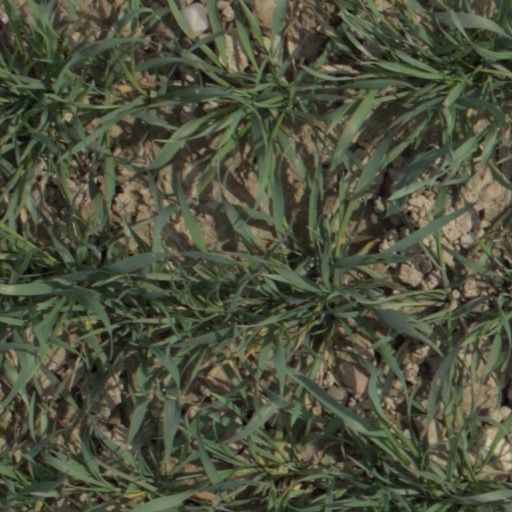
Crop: wheat